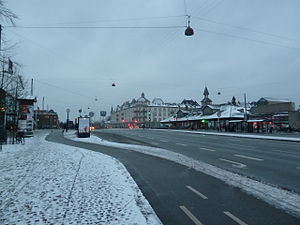
Oslo Plads
Vinterdag på Oslo Plads.
Oslo Plads ligger på Østerbro i København. Pladsen fik sit navn i 1962. Før da var pladsen en del af Østerbrogade, men da denne gades strækning fra Kristianiagade og til Lille Triangel i 1962 omdøbtes til Dag Hammarskjölds Allé, fik denne inderste del af den daværende Østerbrogade navnet Oslo Plads. Navnet lægger sig op til de øvrige gader i kvarteret nord for Østbanegade, hvor mange af gaderne er opkaldt efter norske byer.